Blackhawk Formation

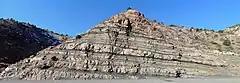
Coal, sandstones and carbonaceous mudstones of the Blackhawk Formation exposed along U.S. Highway 6, Price Canyon, Carbon County Utah.

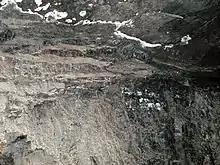
Coal seam in the Blackhawk Formation, Skyline Mine

The Blackhawk Formation is a geological formation in east-central Utah, United States. It was named for the former town of Blackhawk on the east side of the Wastach Plateau, Carbon County. The formation is composed of mostly light-brown, light-gray and brownish-gray, thin- to medium-bedded, fine- to medium-grained quartzose sandstone that is interbedded with shaly siltstone, shale, carbonaceous shale, and coal. There are many thin to thick bituminous coal seams, including several economically important beds, such as the Sunnyside Coal. The formation thickness ranges from about 120 m (400 ft) to about 270 m (900 ft). It conformably overlies the Star Point Sandstone and unconformably underlies the Castlegate Sandstone.